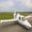
Label: airplane